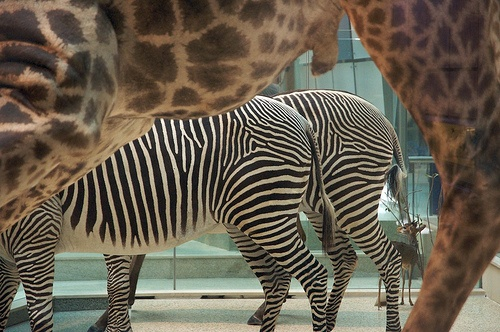
Two zebra standing next to each other near a giraffe.
The bellies of a giraffe and two zebras are pictured here.
a small group of zebra and giraffe in an enclosure
A photo of two zebras taken  under a giraffes belly.
A group of zebras and a giraffe in a pen.